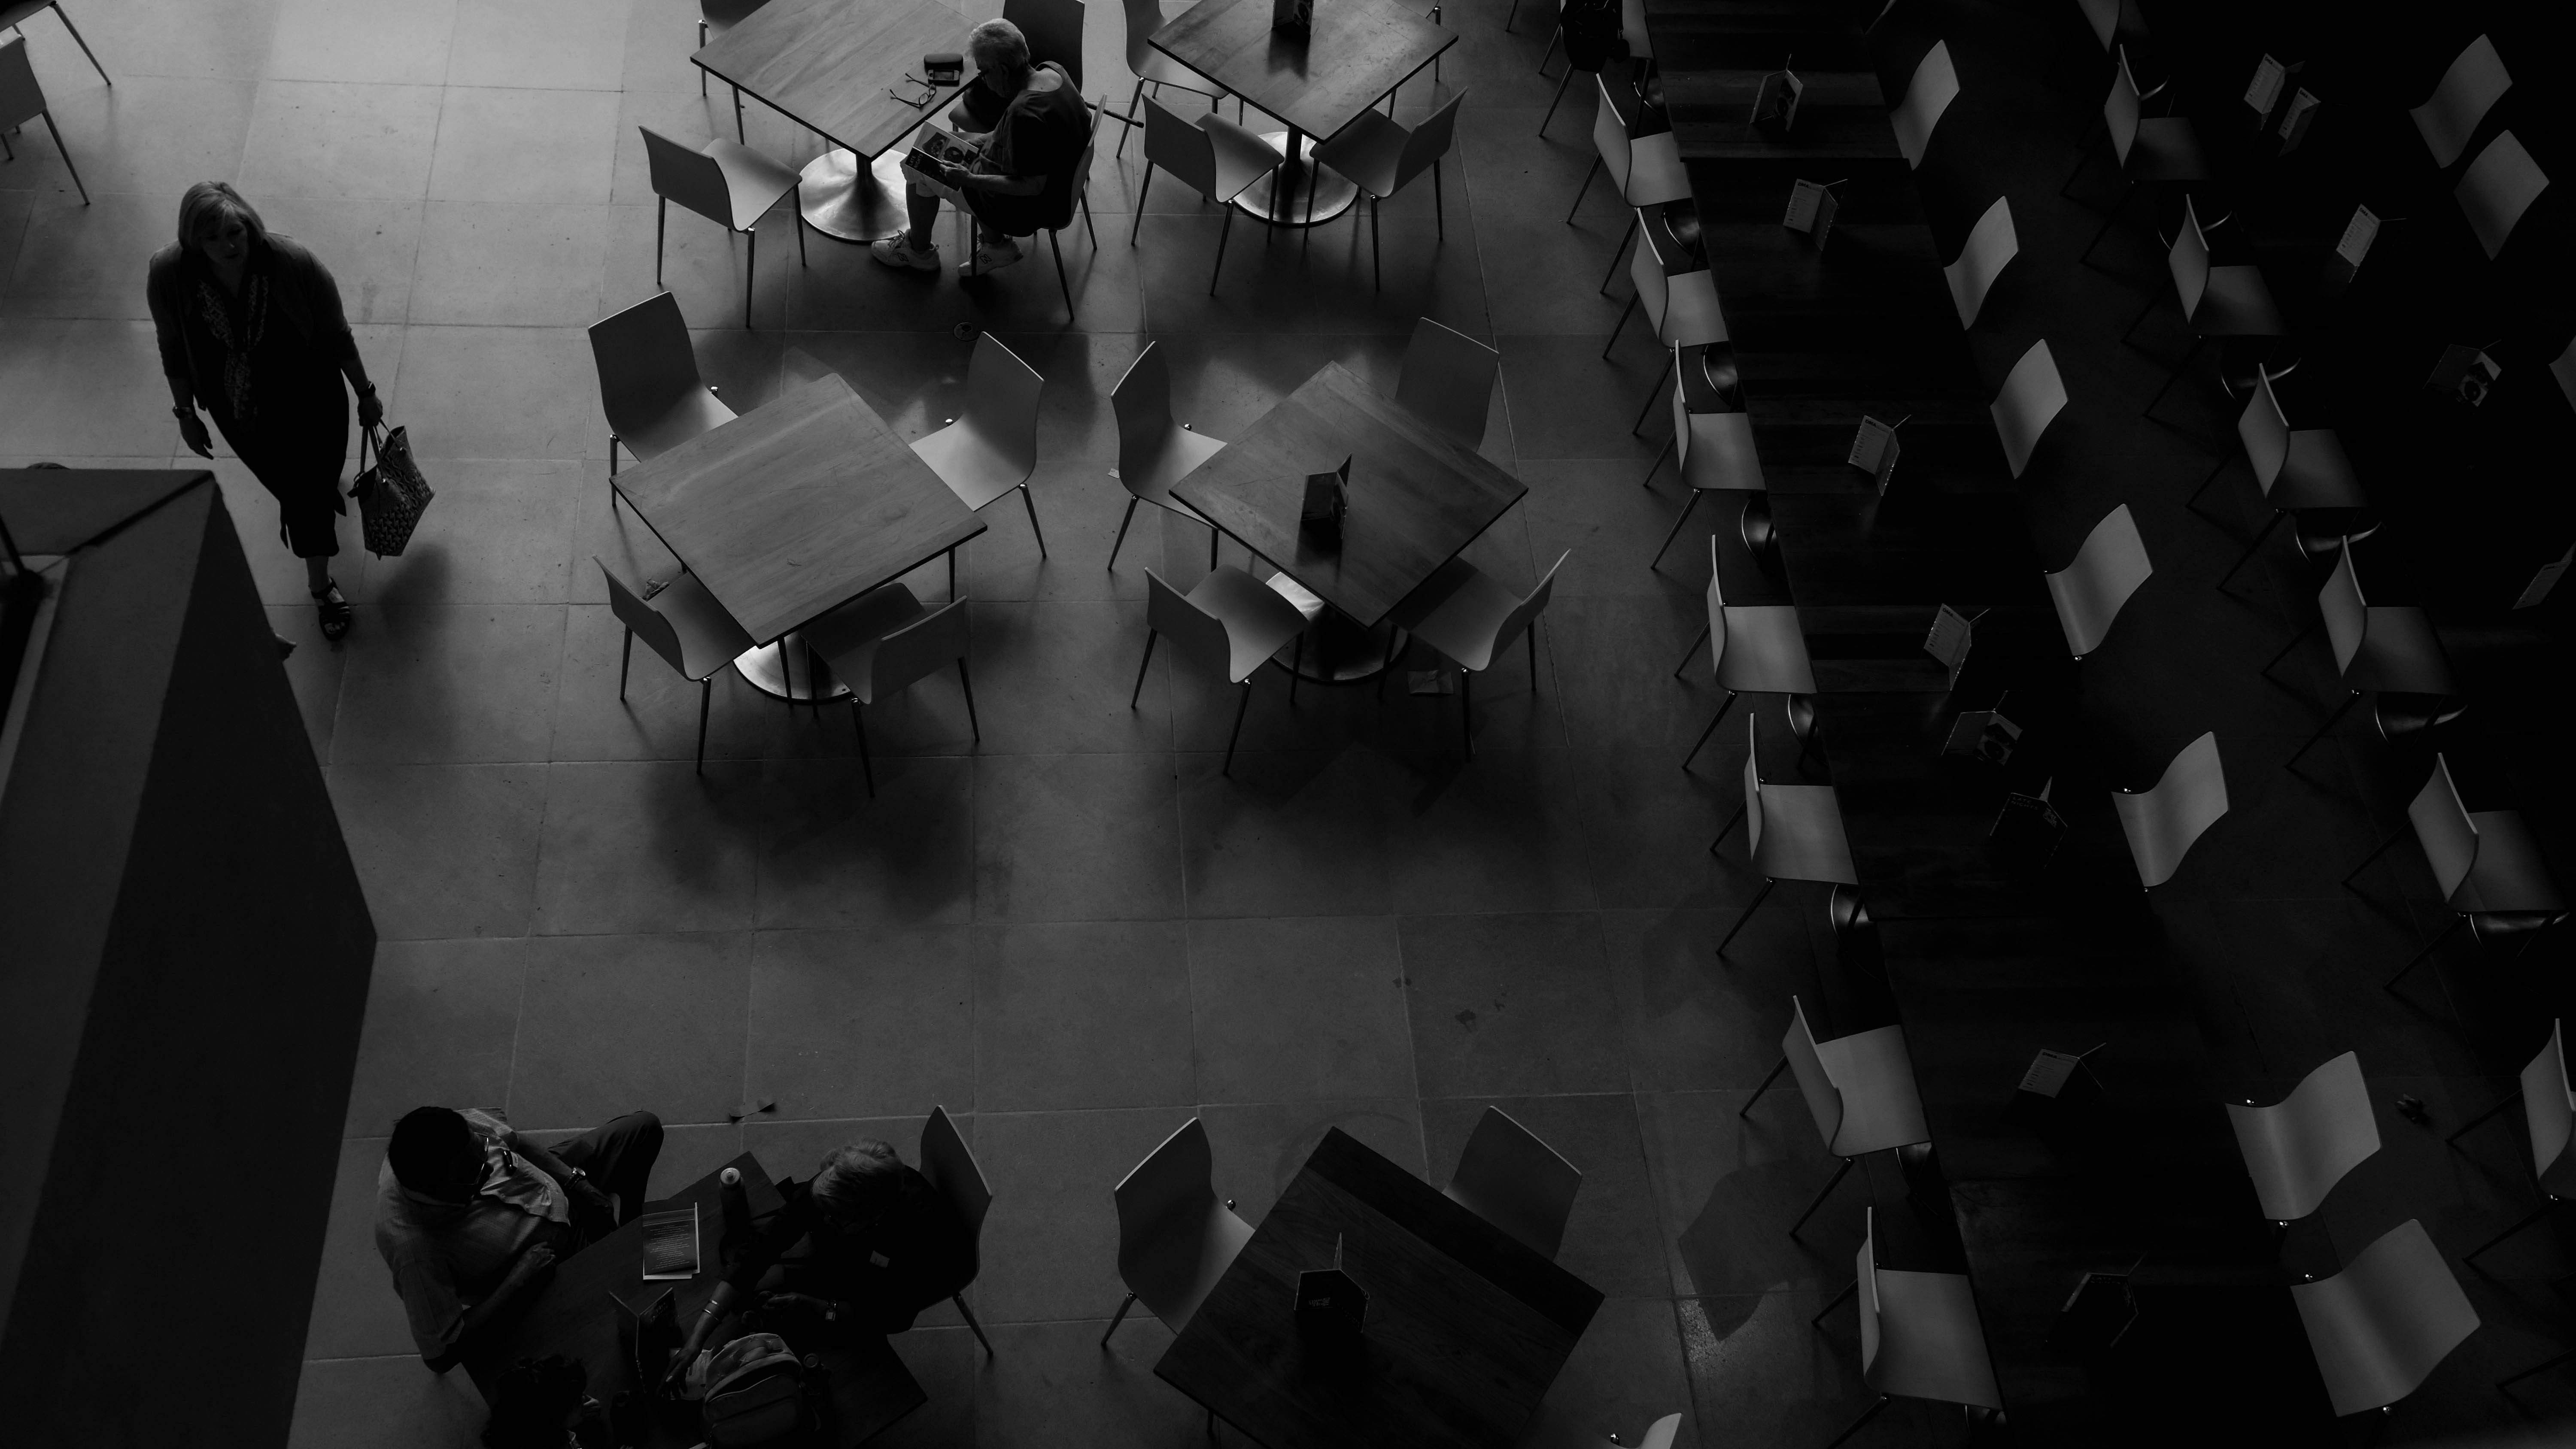
light, black and white, white, photography, crowd, color, shadow, darkness, black, monochrome, design, photograph, snapshot, image, shape, screenshot, monochrome photography, film noir